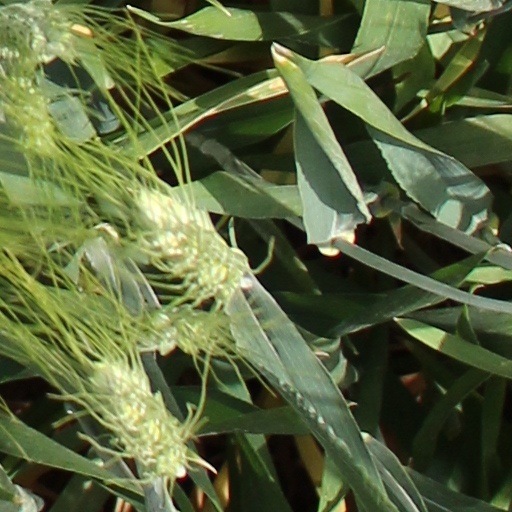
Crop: wheat